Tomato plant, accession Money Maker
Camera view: vertical (180 deg); turntable rotation: 210 degrees
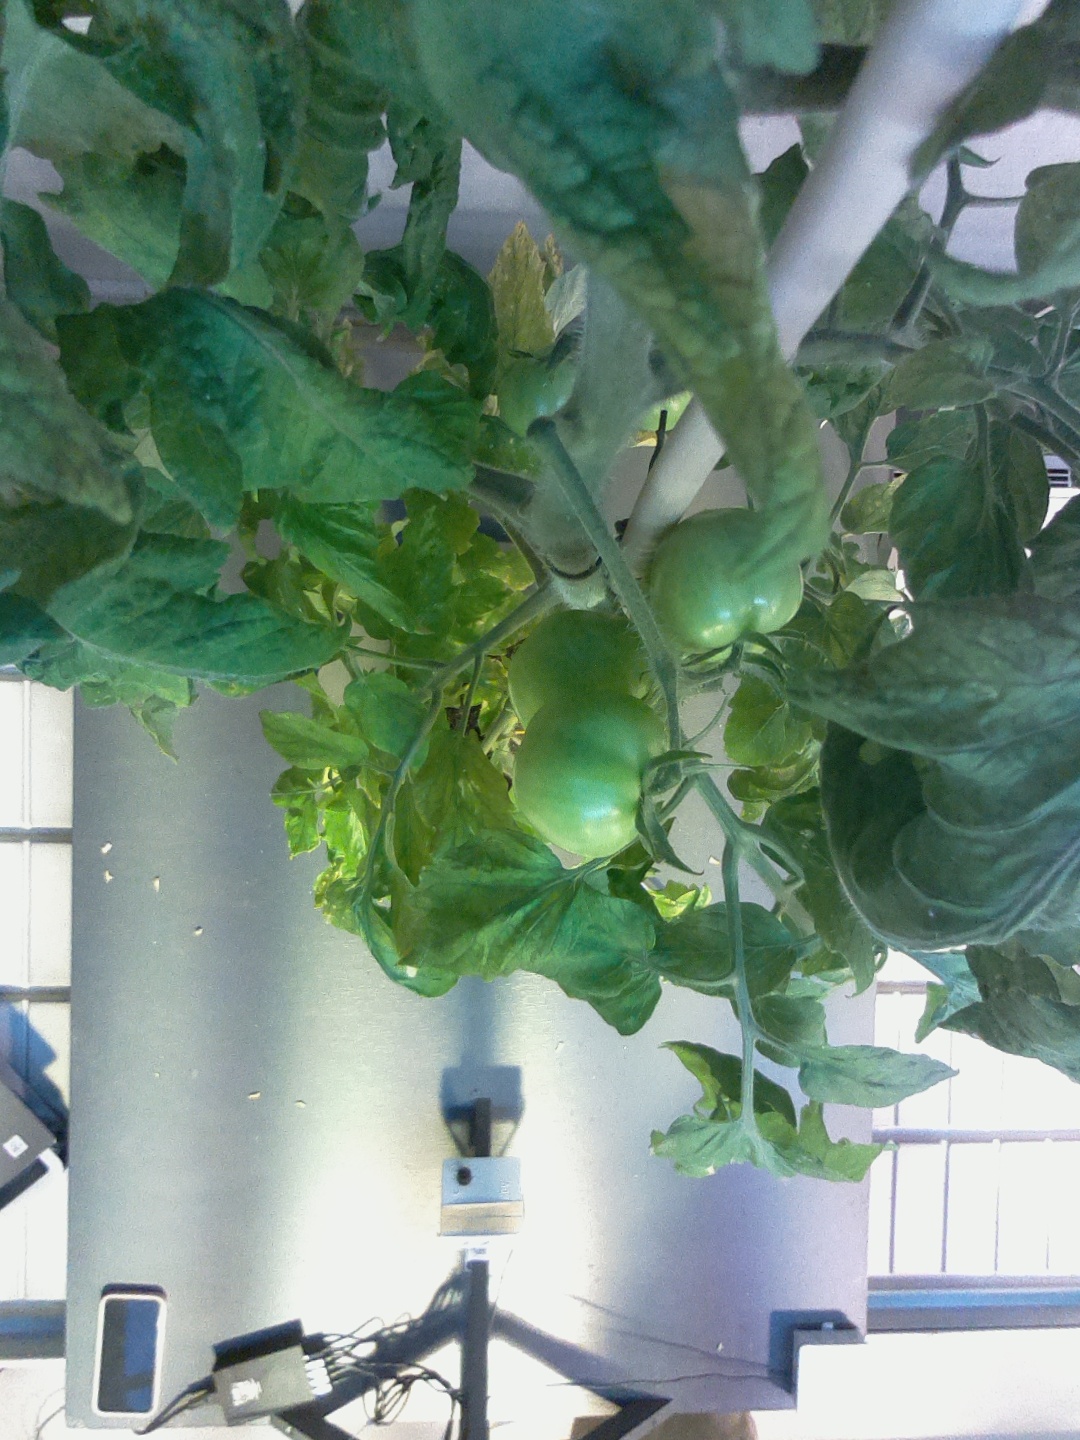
BBCH growth stage 78: 80% -90% of final fruit size